Scott Sinclair

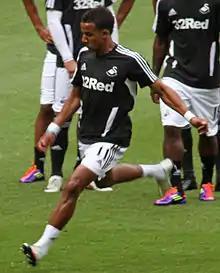
Sinclair training with Swansea City in 2011

In summer 2010, Sinclair was linked with moves to Blackpool, recently promoted to the Premier League, and Championship club Swansea City. He signed a three-year deal with Swansea City on 9 August 2010 for a £500,000 fee, with the potential for the fee to rise to £1 million depending on the club's future success. He made his debut in a 4–0 win against Preston North End on 14 August, during which he had a goal disallowed. He scored his first goal for the club against Tranmere Rovers in the League Cup, and his first League goal for Swansea was scored on 28 August in the 1–0 home win against recently relegated Burnley.